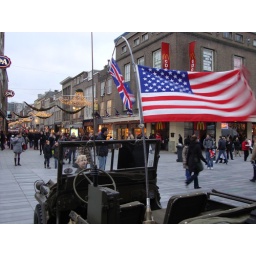
Eindhoven was in 1944 een van de eerste Nederlandse steden die door de geallieerde legers werd bevrijd. van de Duitse bezetting